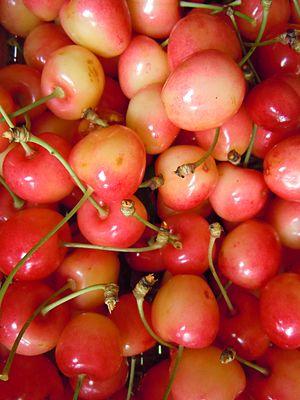
Cerise bigarreau Napoléon
La Cerise bigarreau Napoléon est une variété de cerise bigarreau à la chair blanche.